Kevin Mileham

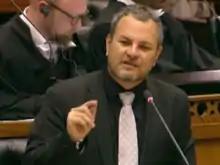
Mileham during a parliamentary debate in September 2019

Kevin John Mileham (born 23 April 1971) is a South African politician, a Member of the South African Parliament for the Democratic Alliance and the Shadow Minister of Mineral Resources and Energy. Mileham was first elected to Parliament on 3 June 2013, replacing Athol Trollip. His first parliamentary role was as the Shadow Deputy Minister of Land Reform and Rural Development. After the 2014 National Elections, he was appointed the Shadow Minister of Cooperative Governance and Traditional Affairs. In February 2019, he was appointed as Shadow Minister of Energy. After the National and Provincial Elections on 8 May 2019, Mileham was appointed as Shadow Minister of the expanded portfolio of Mineral Resources and Energy. Mileham was re-elected to Parliament in 2024.